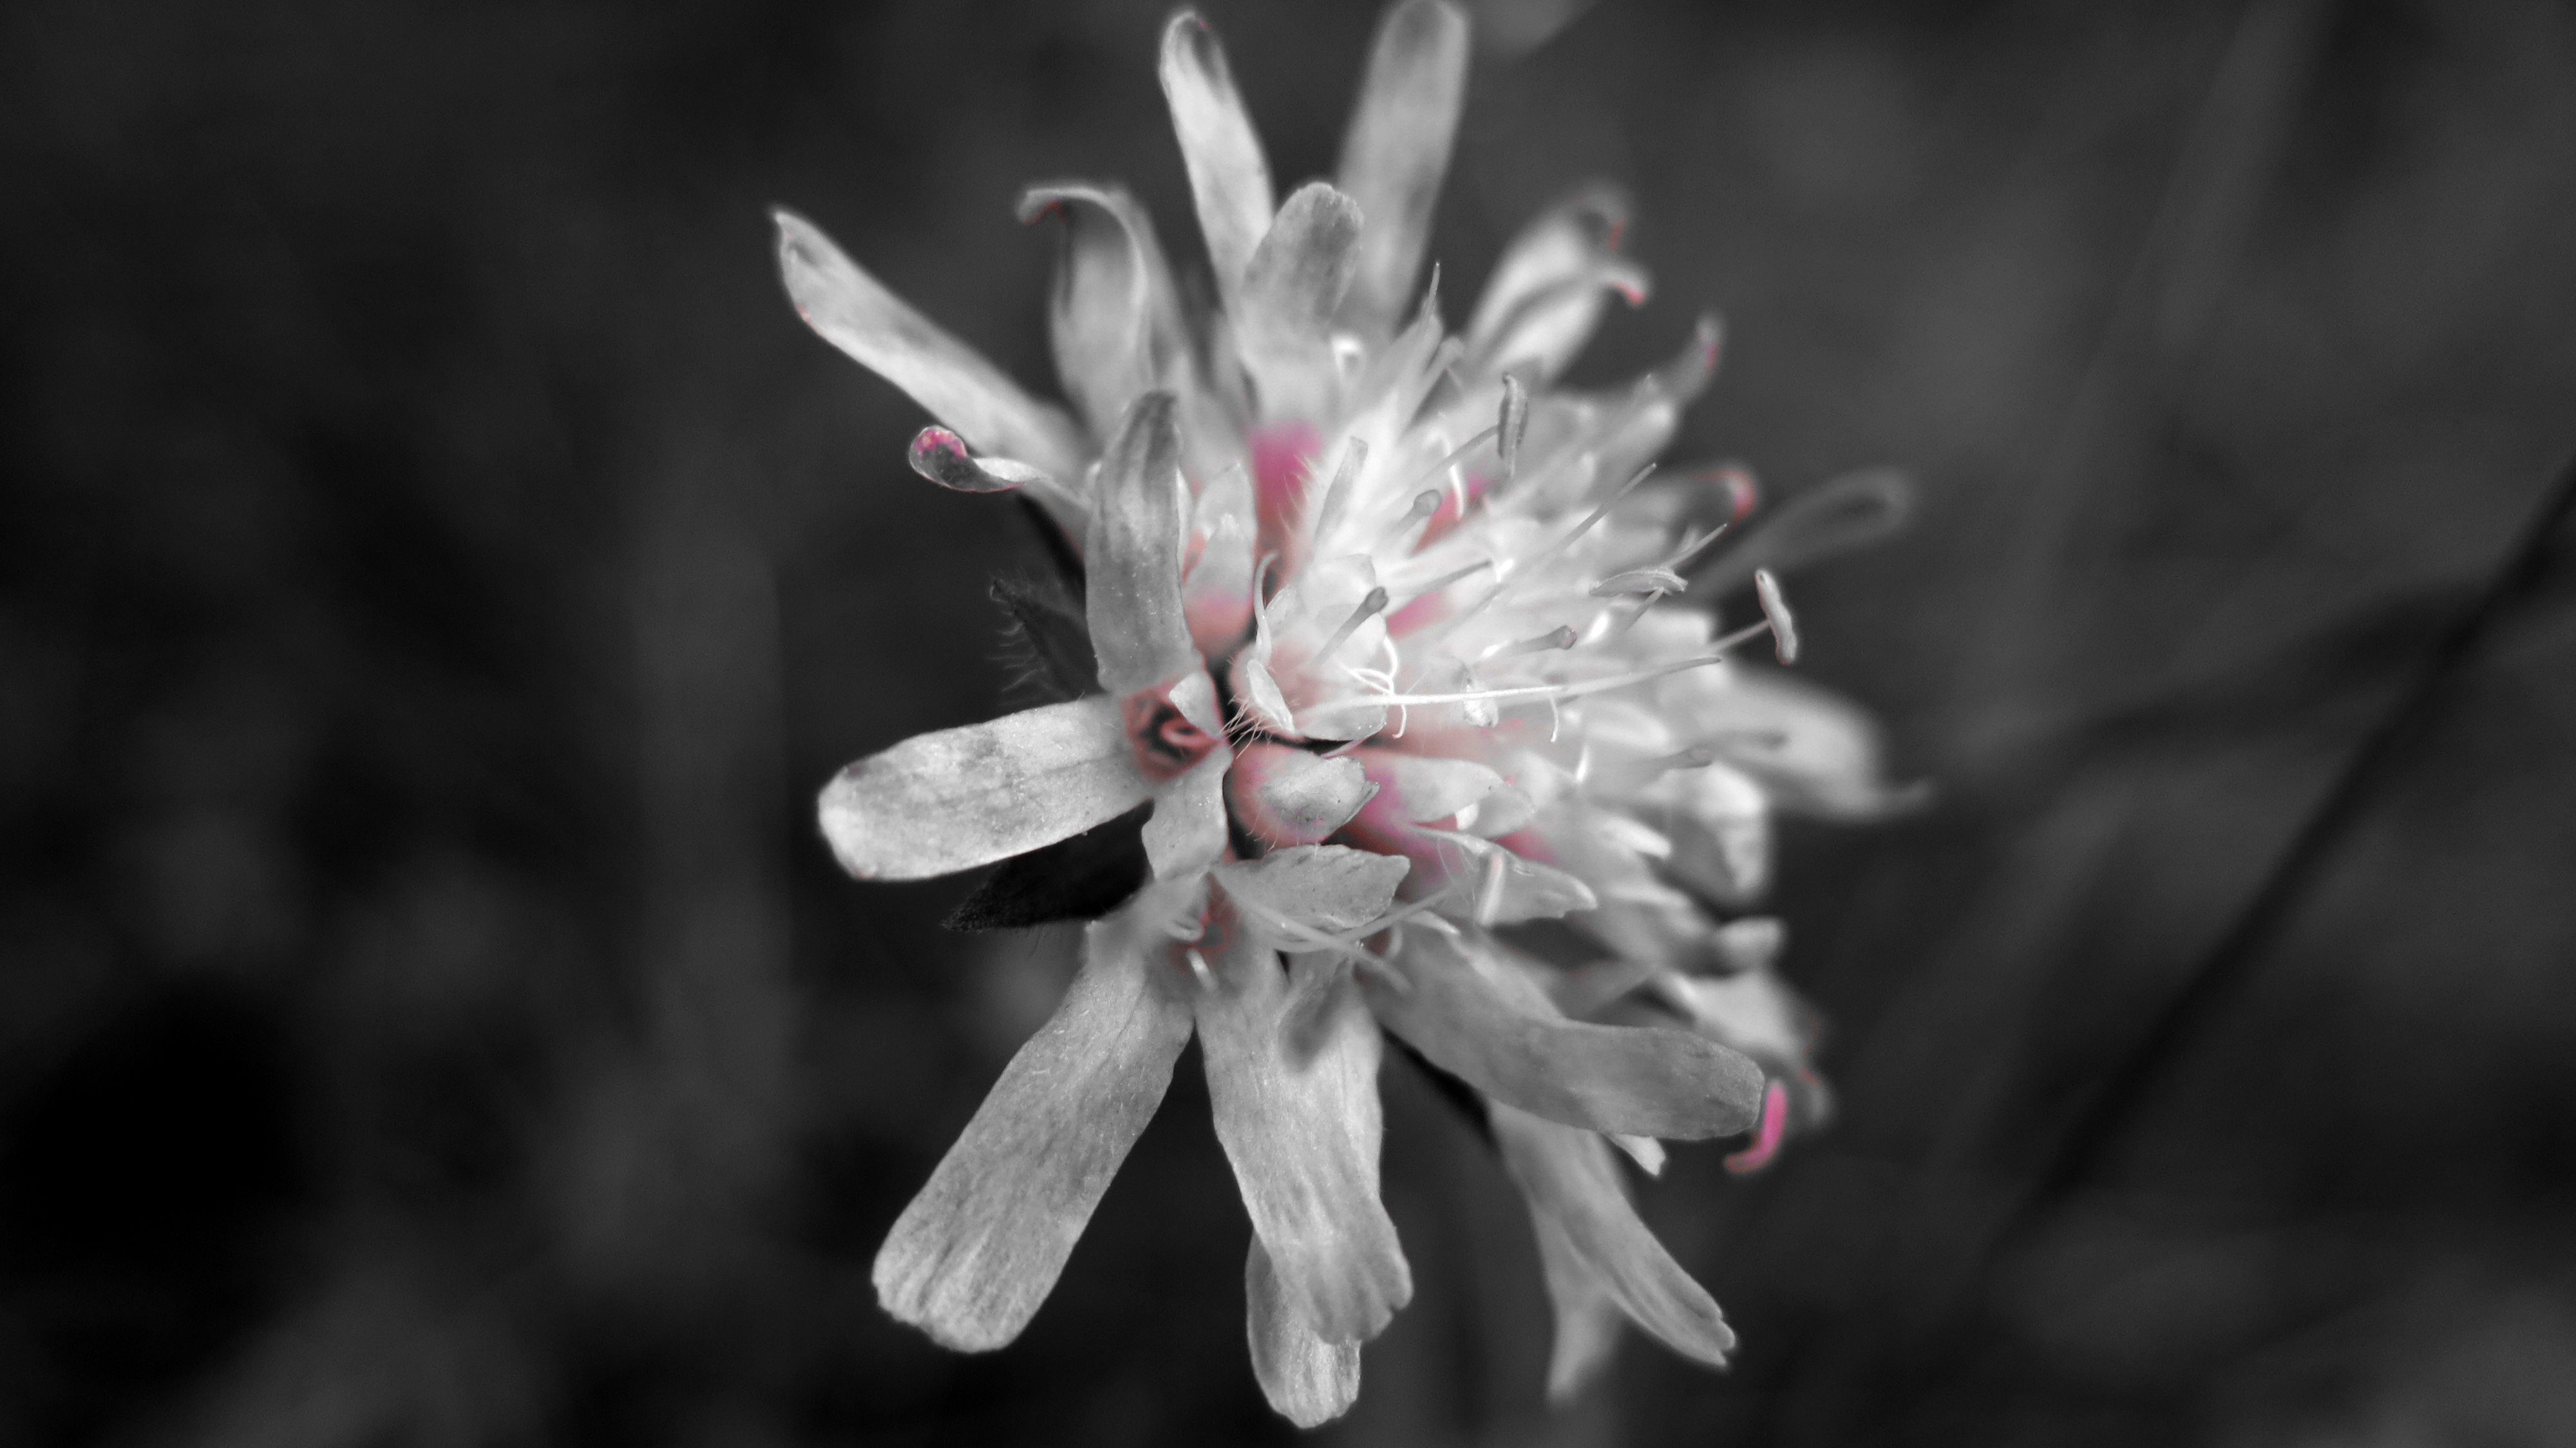
nature, branch, blossom, black and white, plant, photography, leaf, flower, petal, spring, macro, botany, monochrome, closeup, flora, wildflower, close up, macro photography, flowering plant, detail of, monochrome photography, plant stem